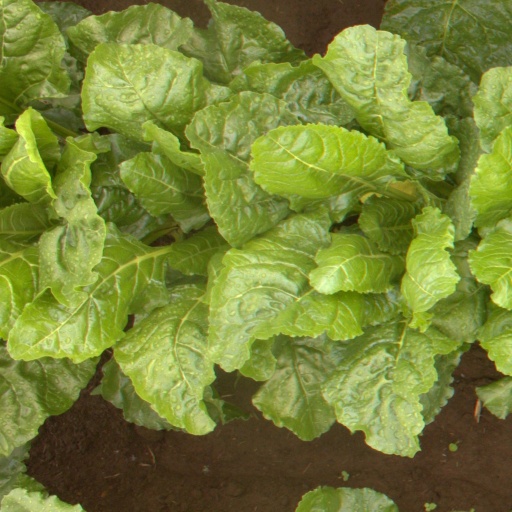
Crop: sugar beet